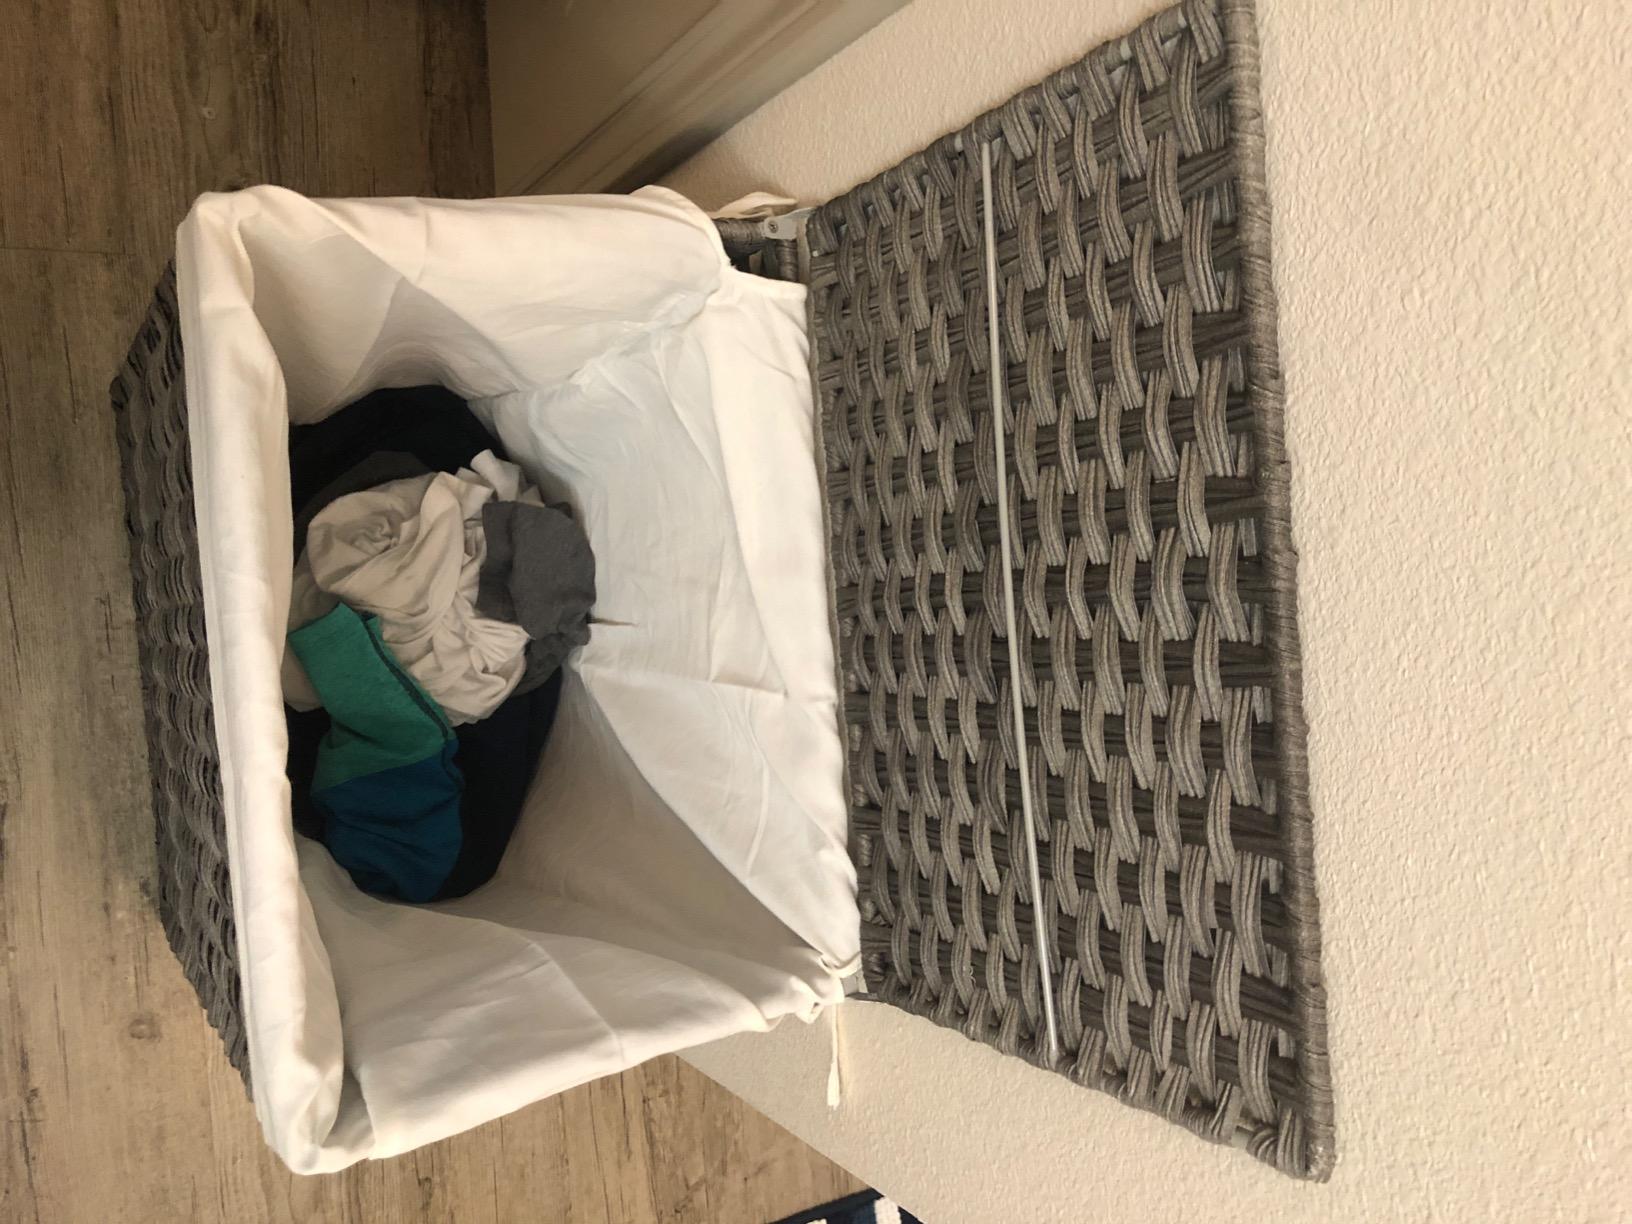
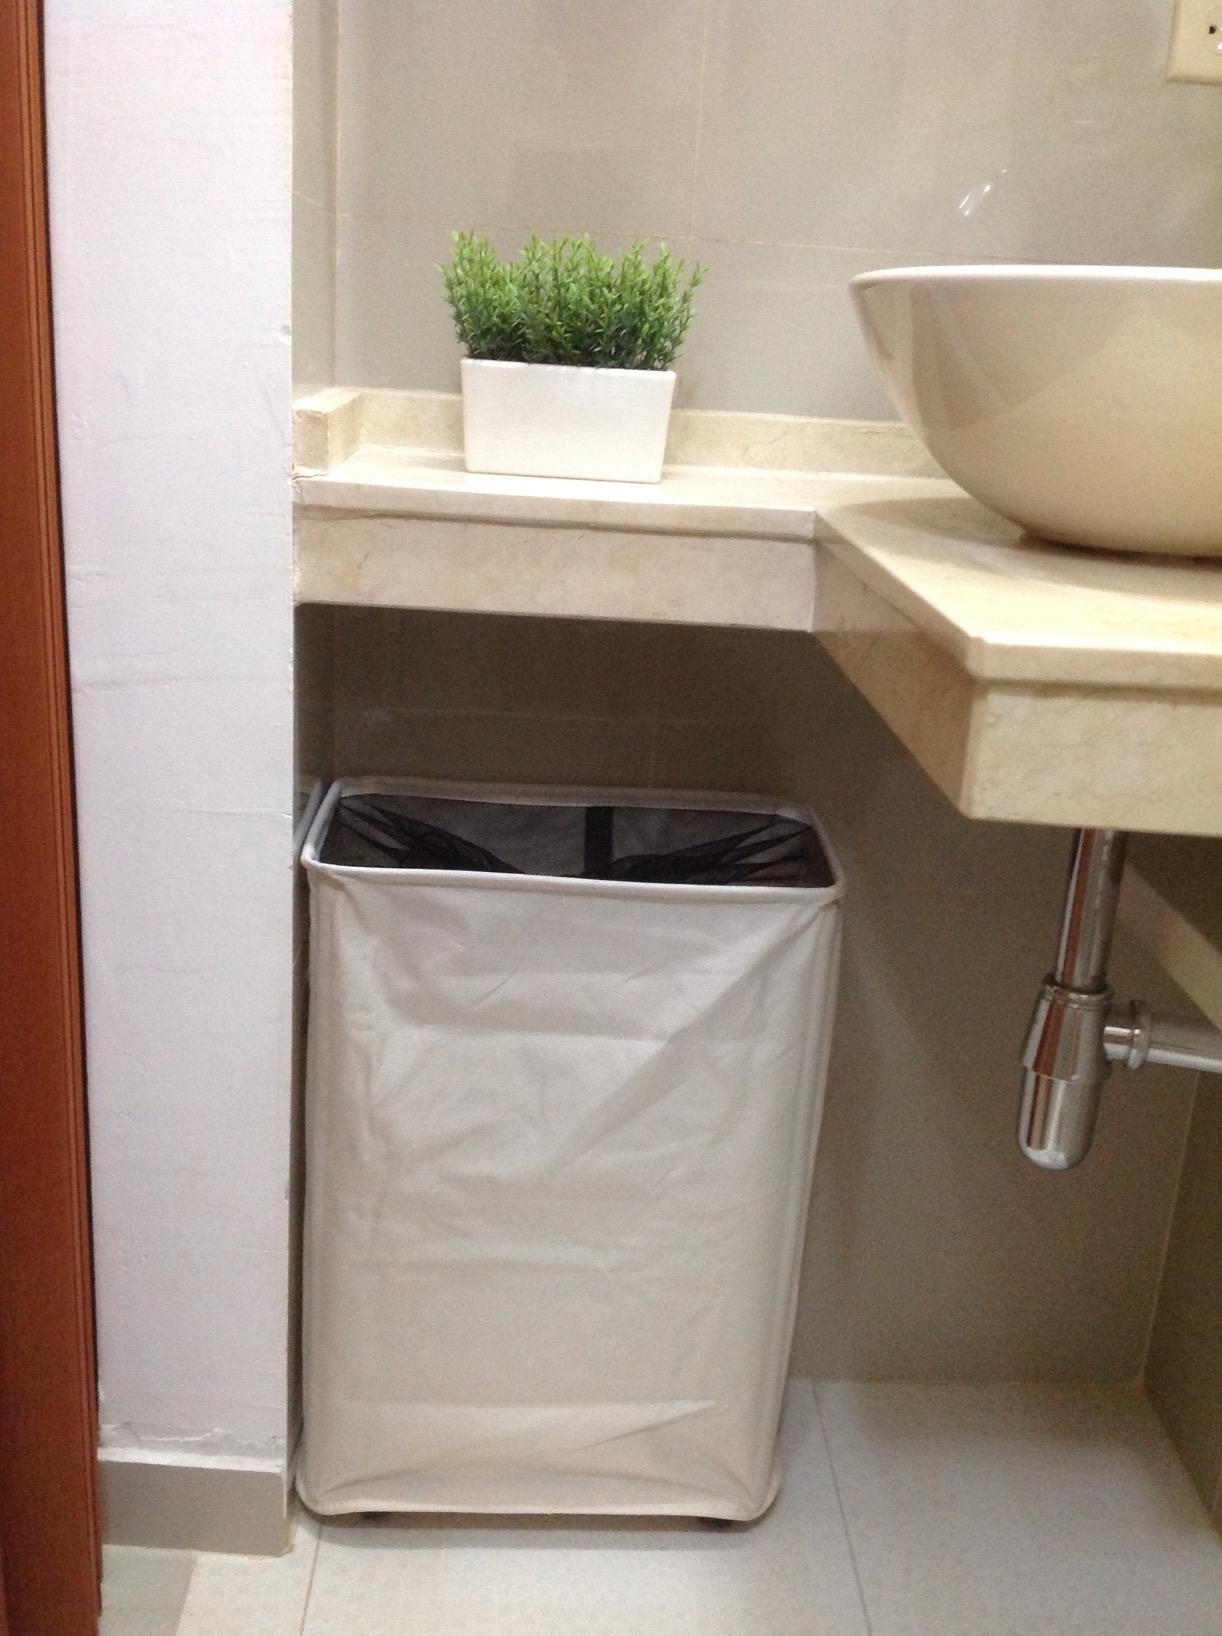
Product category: items_hamper
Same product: no